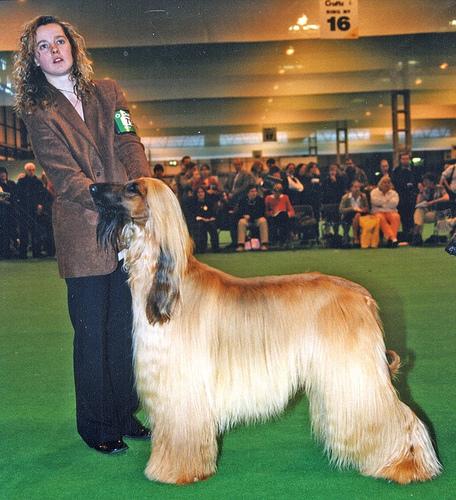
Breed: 222-n000013-Afghan_hound